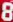
Number: 8